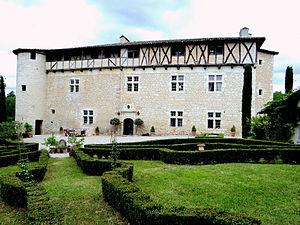
Château de Meyragues
Le château de Mayragues ou Meyragues est un édifice fortifié de la Renaissance, situé dans la commune de Castelnau-de-Montmiral en France et inscrit aux monuments historiques depuis le 10 octobre 1961. Un pigeonnier est aussi inscrit.
Cet article recense les monuments historiques du département du Tarn, en France, à l'exception des :